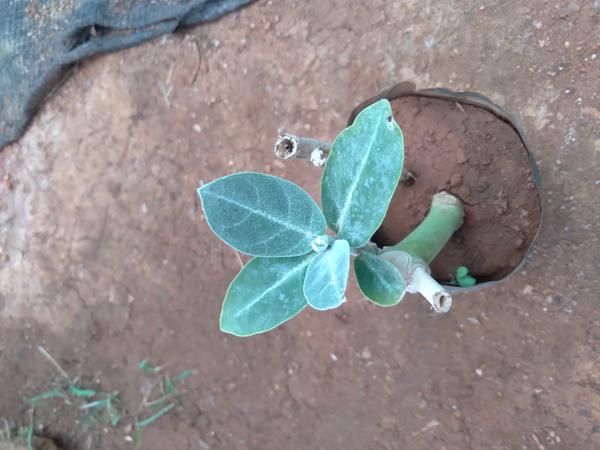
Plant: Ekka